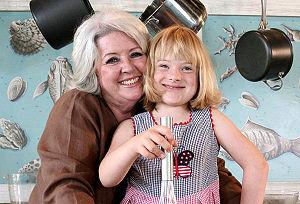
Paula Deen est une chef cuisinier américaine. Elle est également présentatrice d’émissions télévisées culinaires, restauratrice, écrivaine, actrice et personnalité de la télévision ayant été récompensée par un Emmy Award. Elle réside à Savannah, Géorgie, où elle est la propriétaire et chef du restaurant The Lady & Sons, avec ses fils Jamie et Bobby Deen. Elle a publié 5 livres de cuisine et un magazine sur la cuisine et l’art de vivre. Bien que mariée en 2004 à Michael Anthony Groover, elle continue d’utiliser le nom de famille Deen issu de son premier mariage.